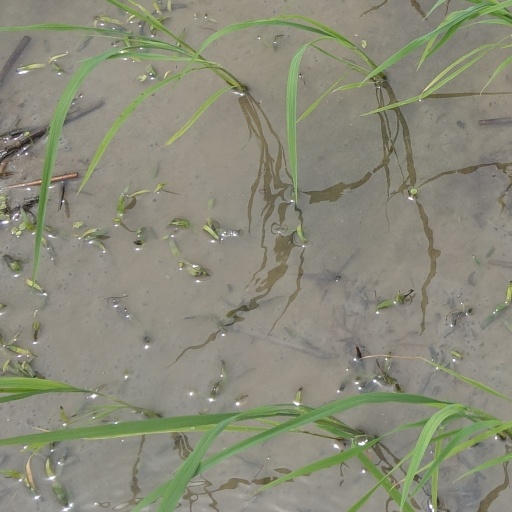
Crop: rice